Lai Chi Wo

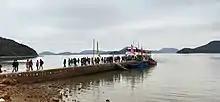
Lai Chi Wo Pier

There are two temples, Hip Tin Temple and Hok Shan Monastery, in the square of Lai Chi Wo village. The two structures are connected.